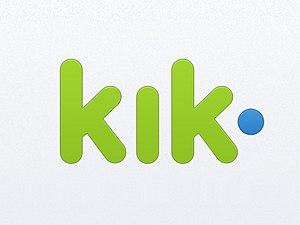
Kik, de son nom complet Kik Messenger, est une application de messagerie instantanée pour appareils mobiles, disponible sur iOS, Windows Phone, Android, Symbian et BlackBerry.